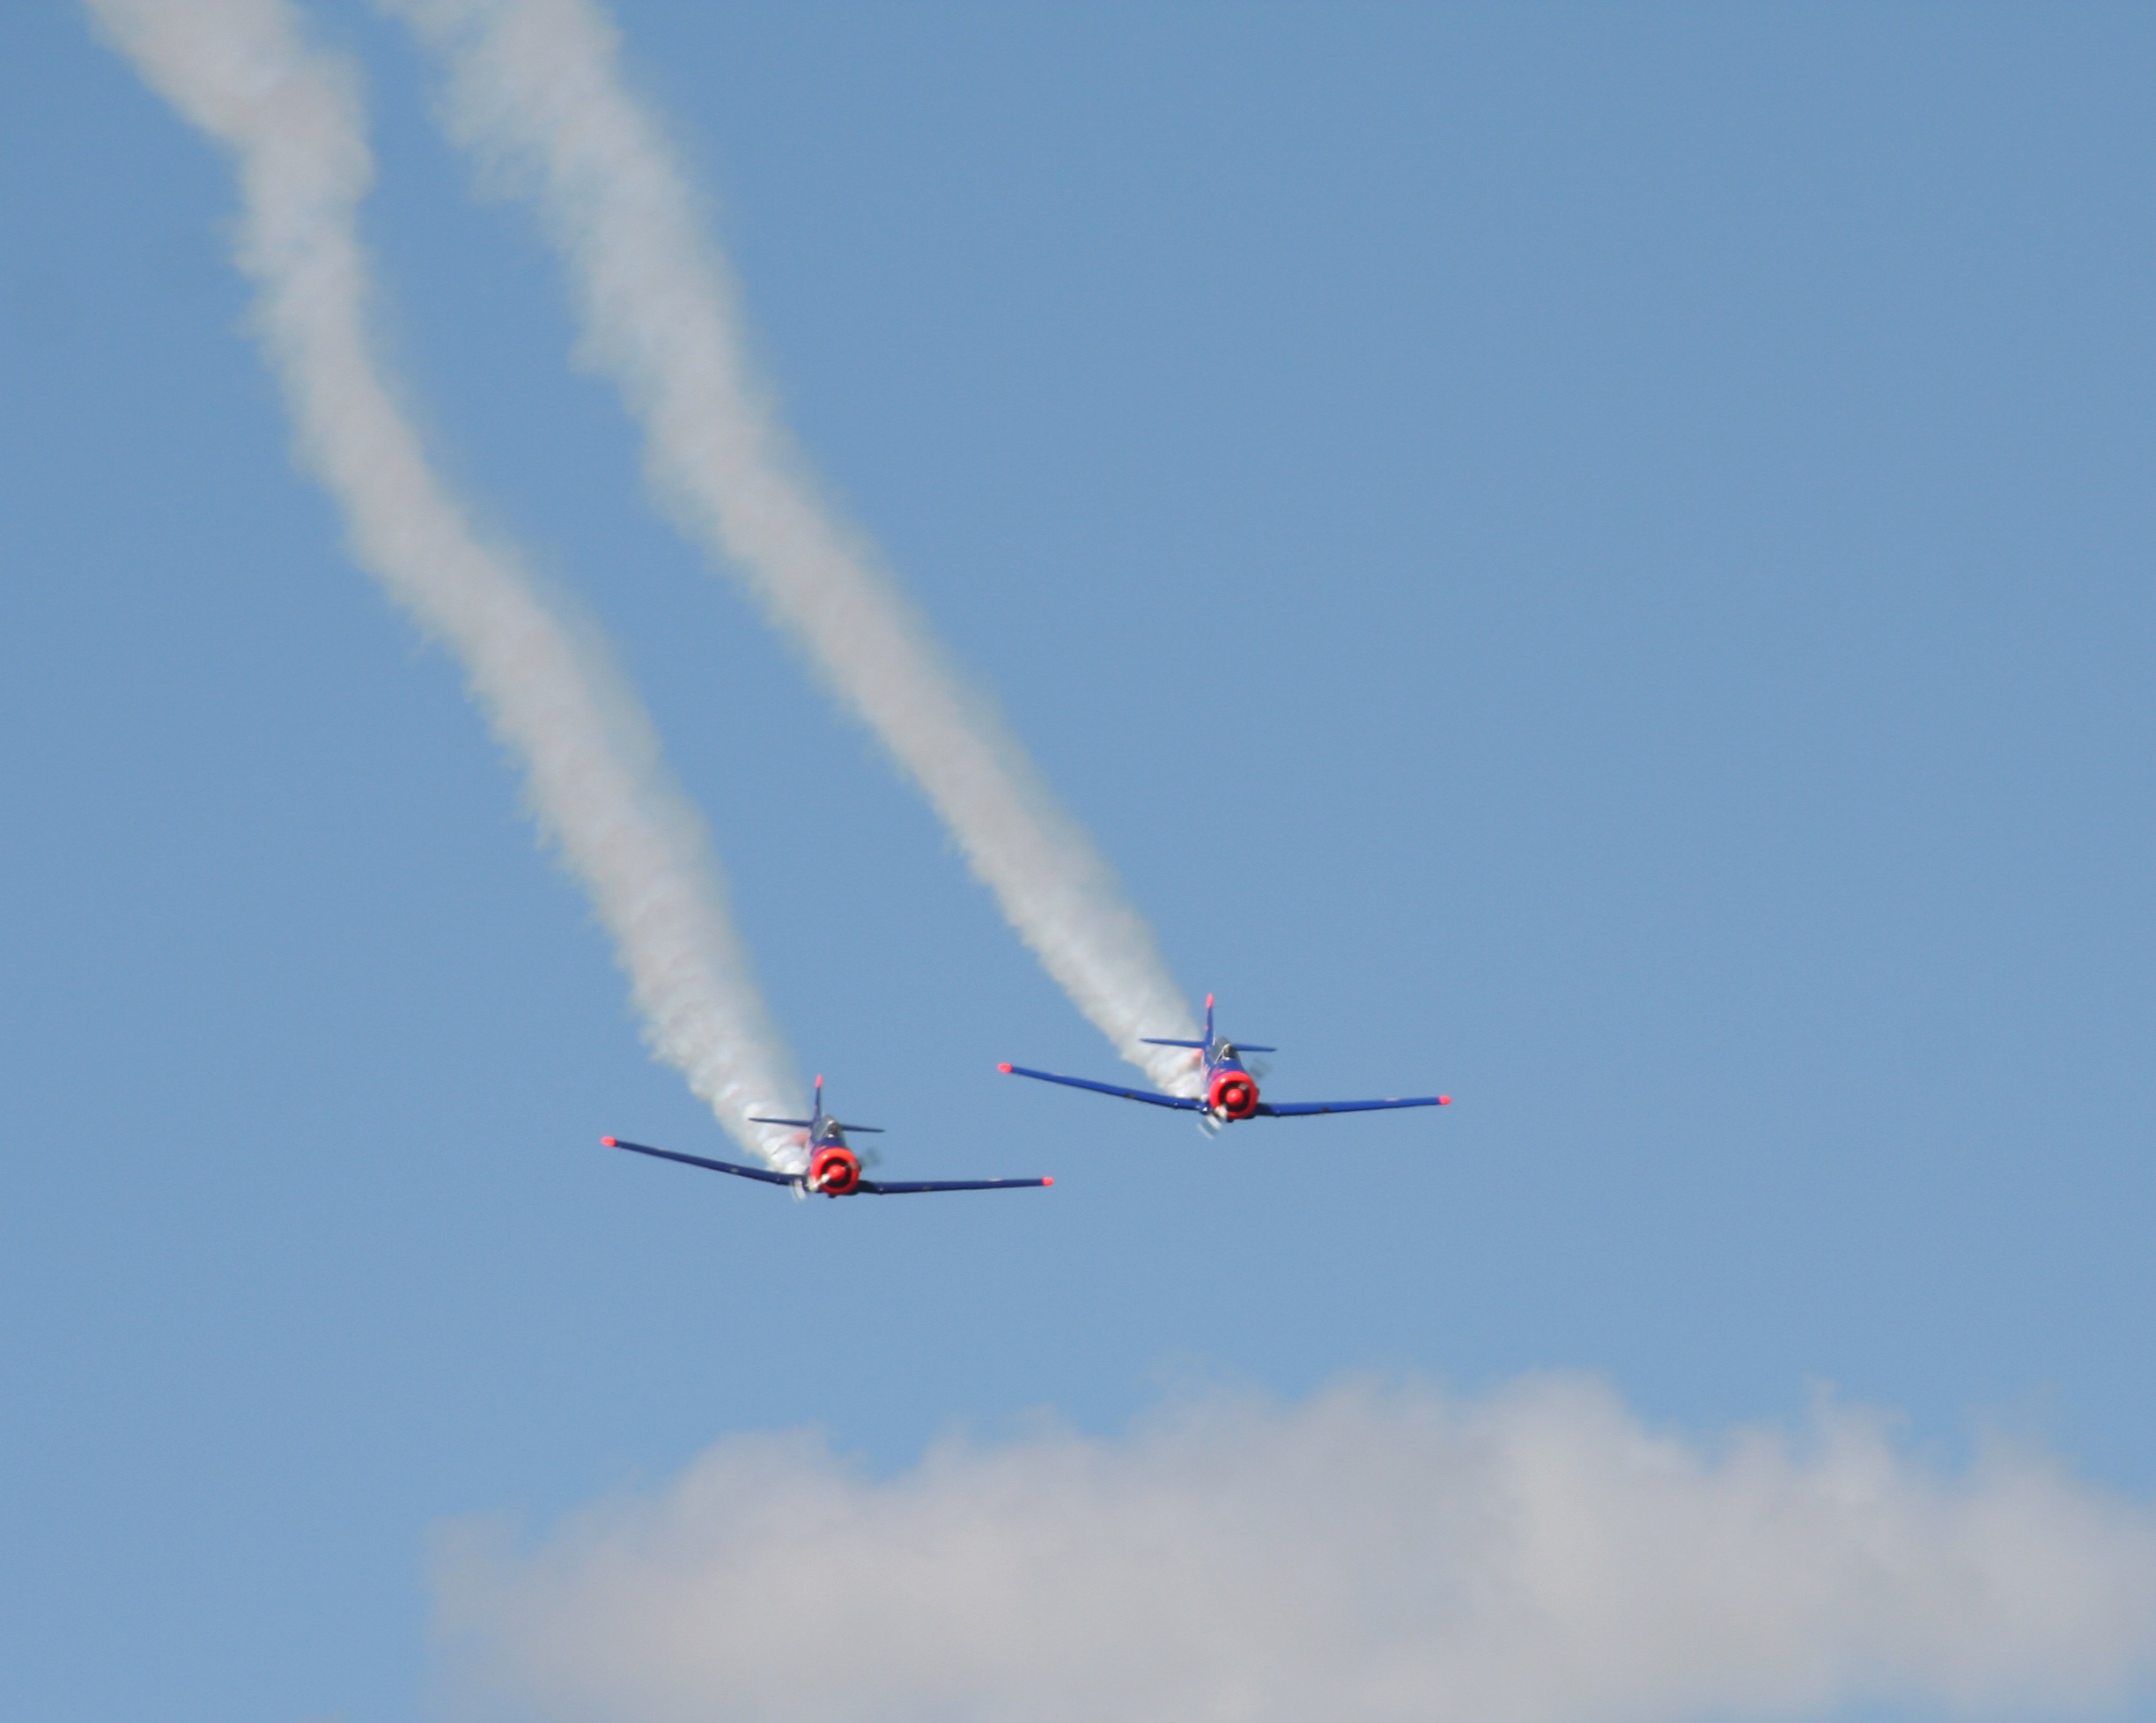
wing, sky, smoke, airplane, aircraft, vehicle, airline, aviation, flight, clouds, airliner, acrobatics, airshow, takeoff, air show, air force, aerobatics, monoplane, air travel, atmosphere of earth, general aviation